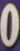
Number: 0